1913 Michigan Wolverines football team

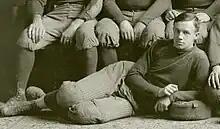
Quarterback Tommy Hughitt

In its second game, Michigan played Mt. Union in the first meeting between the two programs. The game was a late addition to the schedule and was "intended as a practice tilt." Although Michigan won the game, 14–0, the Mt. Union team was praised for holding the Wolverines to only 14 points. The "Detroit Free Press" wrote:"Up from a small, hitherto unknown college in Ohio came eleven husky, scrappy football players today and for over one hour on Ferry field they furnished the proud Wolverines with a battle for gridiron honors which put the name of Mt. Union college on the football map for many years to come."